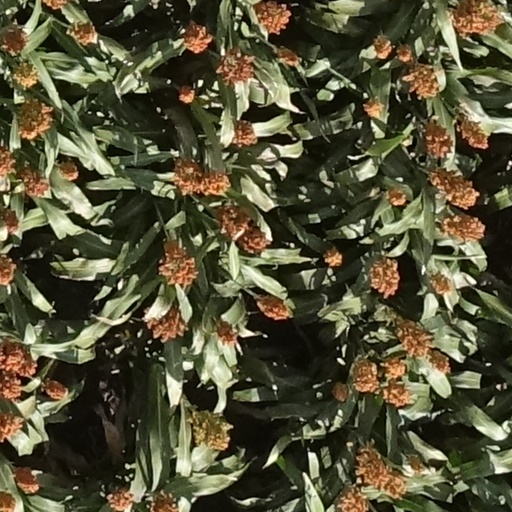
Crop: sorghum